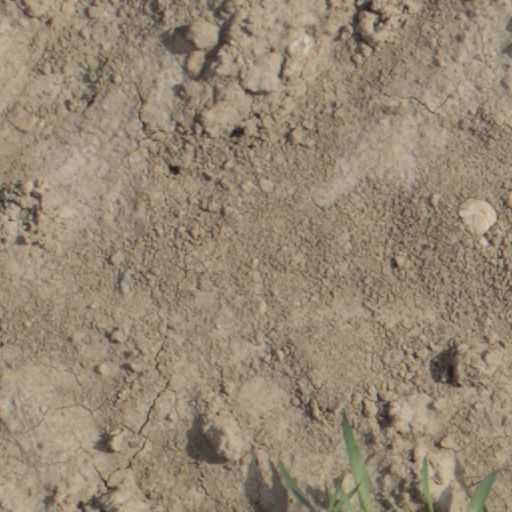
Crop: wheat